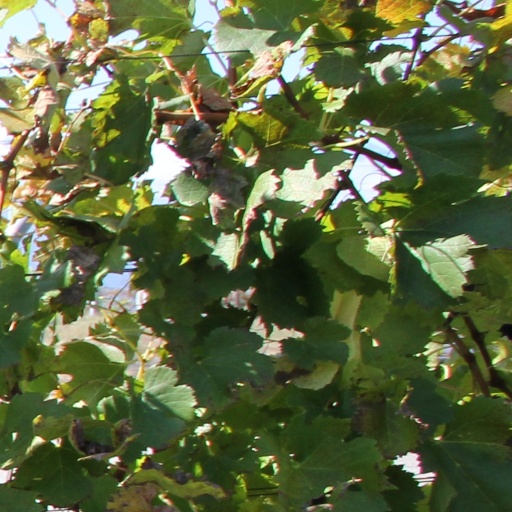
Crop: grape